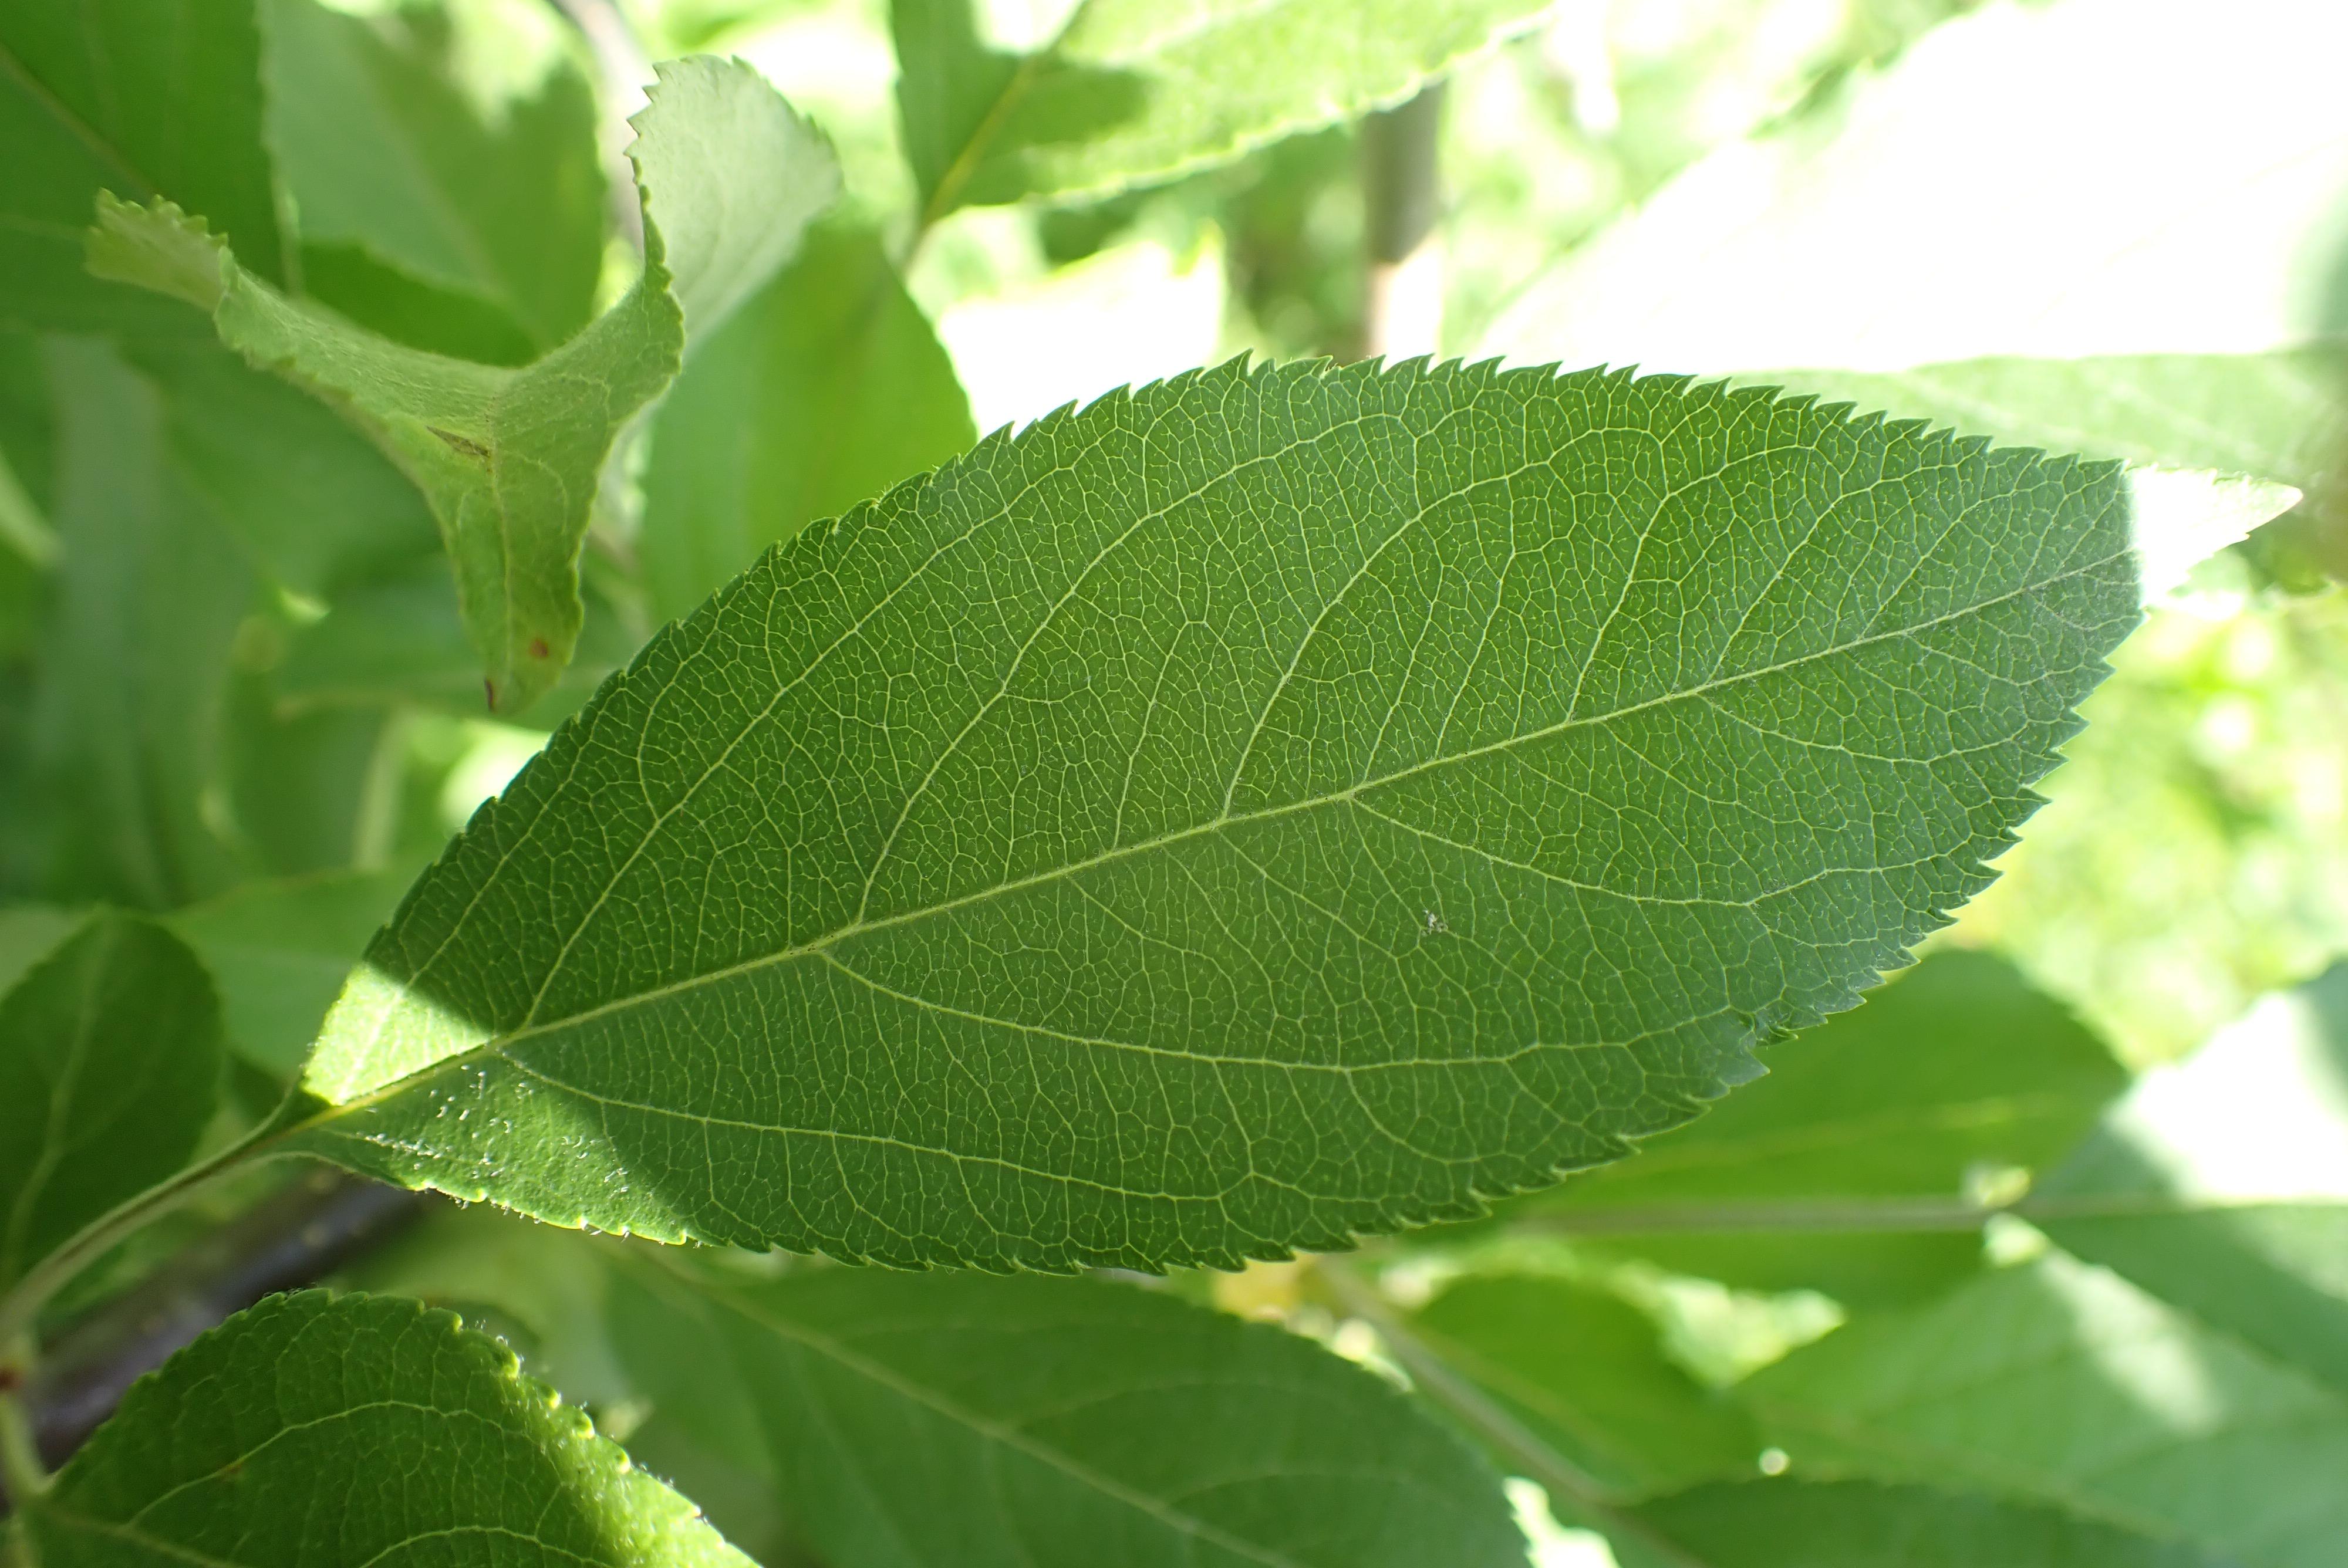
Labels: healthy